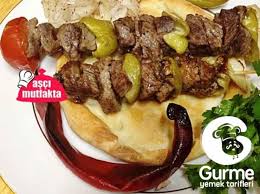
Yemek: kebap